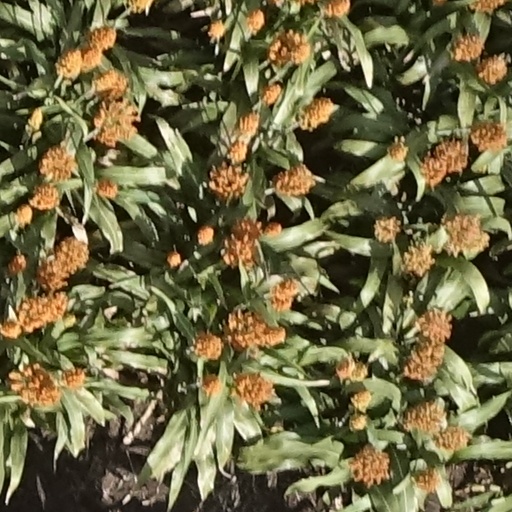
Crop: sorghum